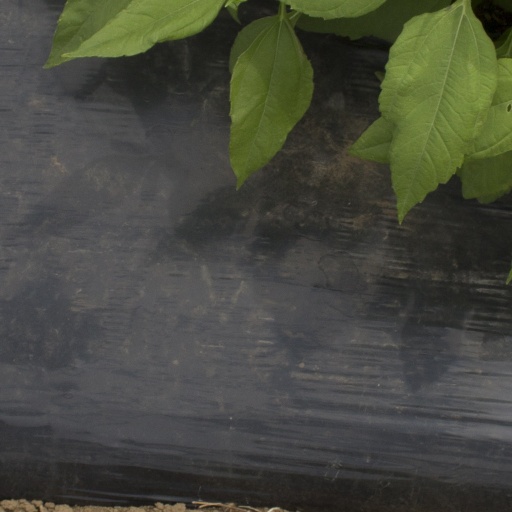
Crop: Jerusalem artichoke